Phoebis sennae

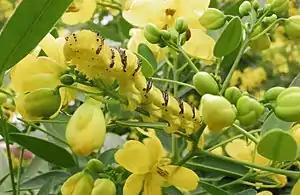
Cloudless sulfur caterpillar ("Phoebis sennae") eating yellow buttercup bush ("Senna corymbosa")

Phoebis sennae, the cloudless sulphur, is a mid-sized butterfly in the family Pieridae found in the Americas. There are several similar species such as the clouded sulphur ("Colias philodice"), the yellow angled-sulphur ("Anteos maerula"), which has angled wings, the statira sulphur ("Aphrissa statira)," and other sulphurs, which are much smaller. The species name comes from the genus "Senna" to which many of the larval host plants belong.